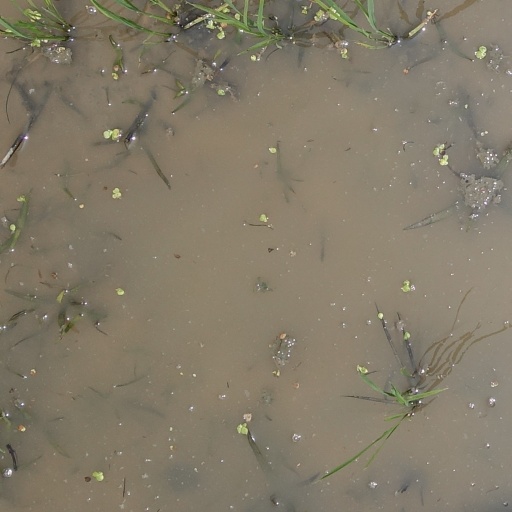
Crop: rice